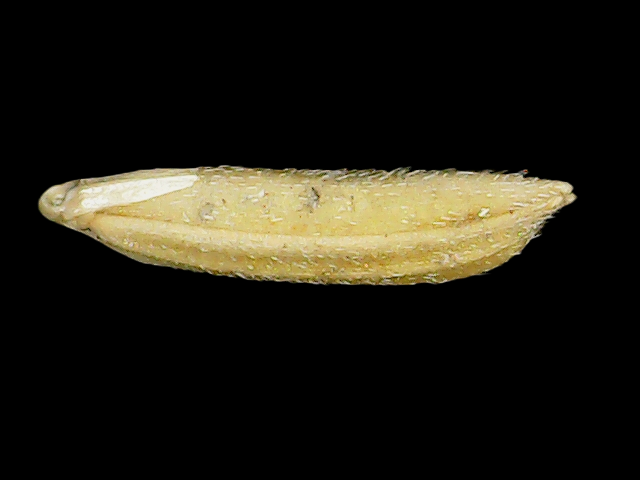
Rice variety: Binadhan21